Answer in natural language. Considering the relative positions, where is tall lamp with spheres and fabric shade (highlighted by a green box) with respect to dark blue fabric armchair (highlighted by a blue box)? Choose between the following options: above or below
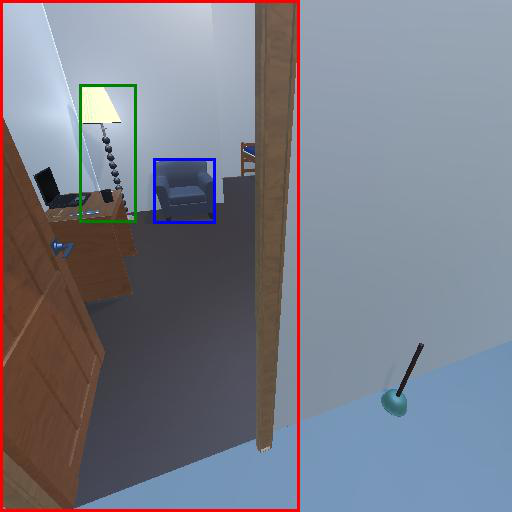
<answer>below</answer>